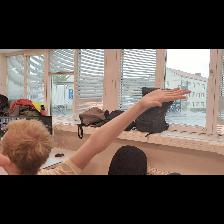
Label: Human